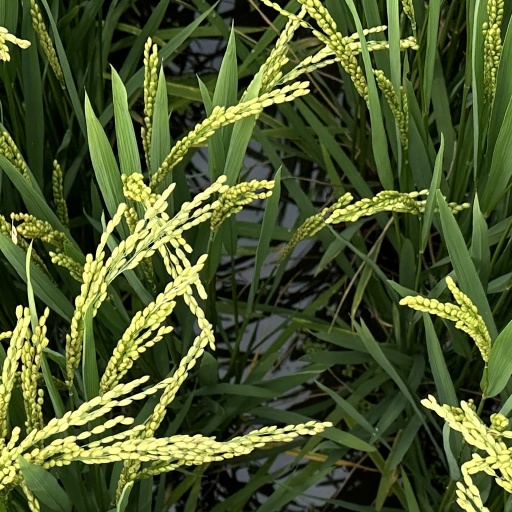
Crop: rice